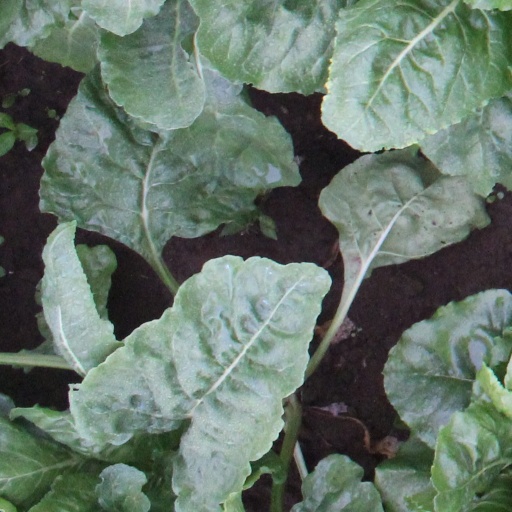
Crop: sugar beet